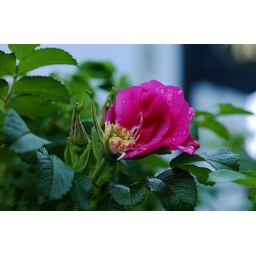
Garden flowers found while walking in Wolfville Nova Scotia